Death Trip (2015 film)

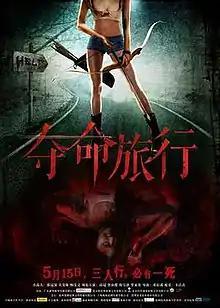

Death Trip is a 2015 Chinese thriller film directed by Billy Tang. It was released on May 15, 2015, in China.